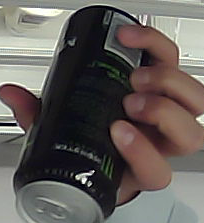
Product: monster_energydrink